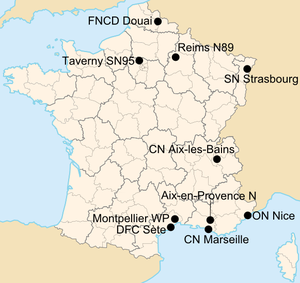
Localisation des clubs de water-polo du championnat de France élite 2010-2011.
La saison 2010-2011 de l'élite est l'édition de la première division du championnat de France de water-polo, organisée par la Fédération française de natation. Elle est remportée, le 19 juin 2011, pour la trente-troisième fois par le Cercle des nageurs de Marseille